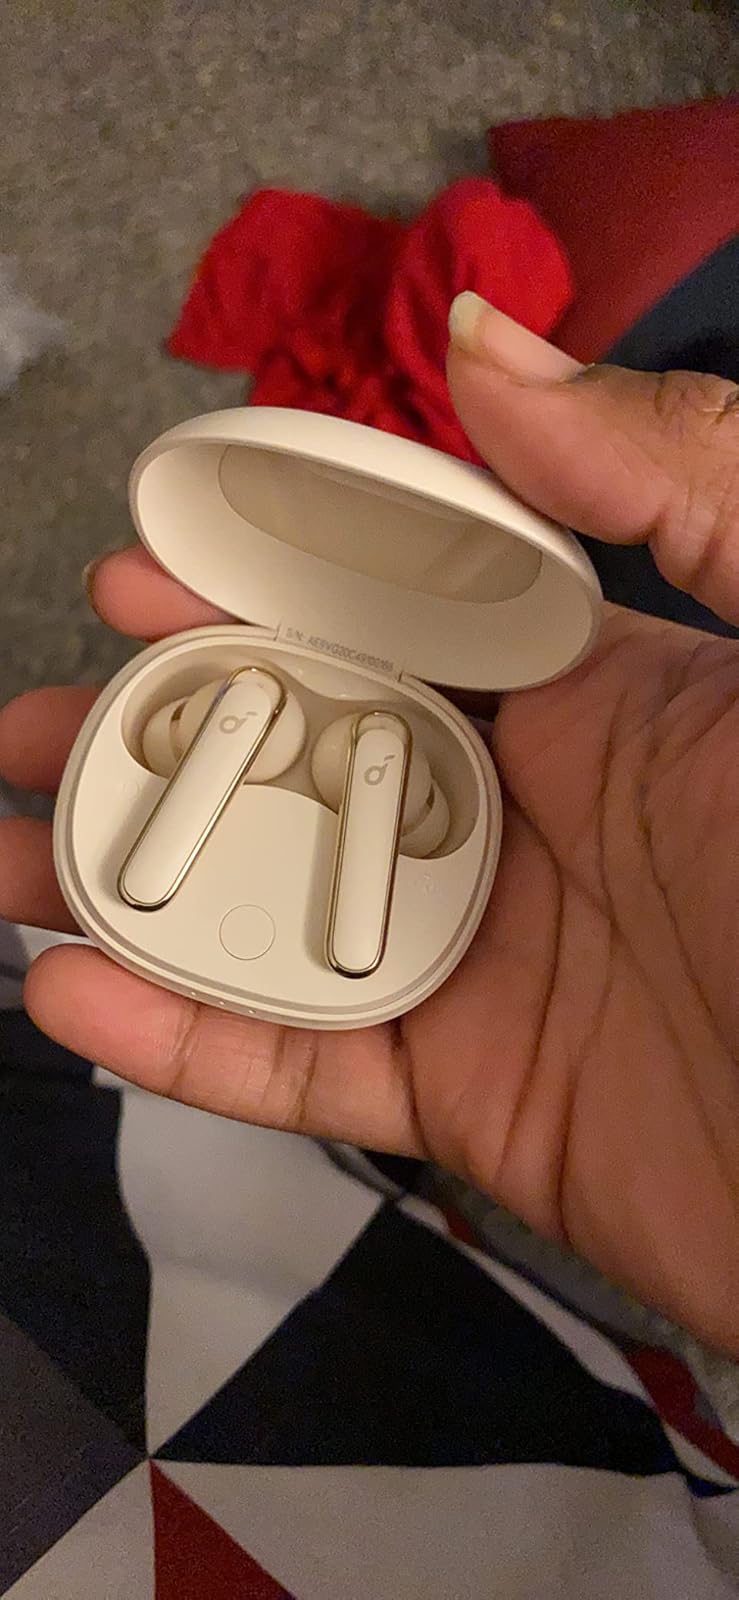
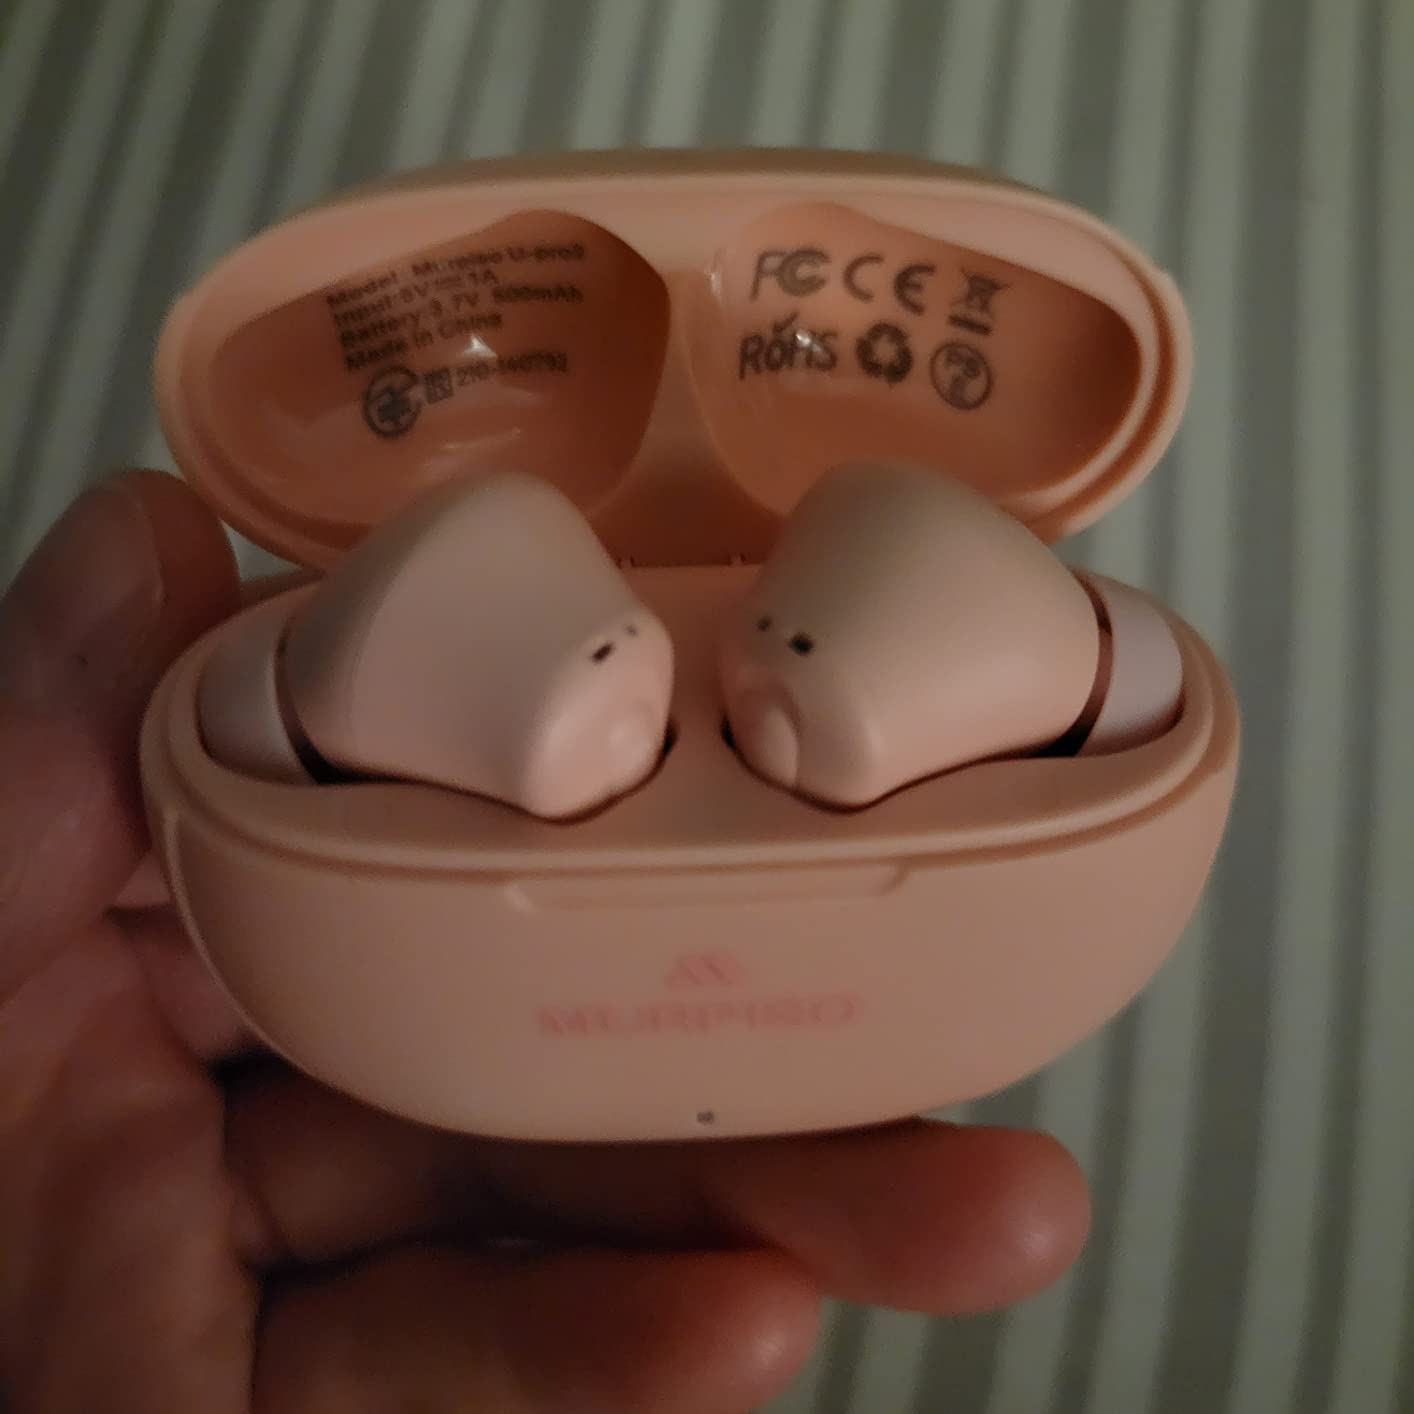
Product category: earbuds
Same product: no